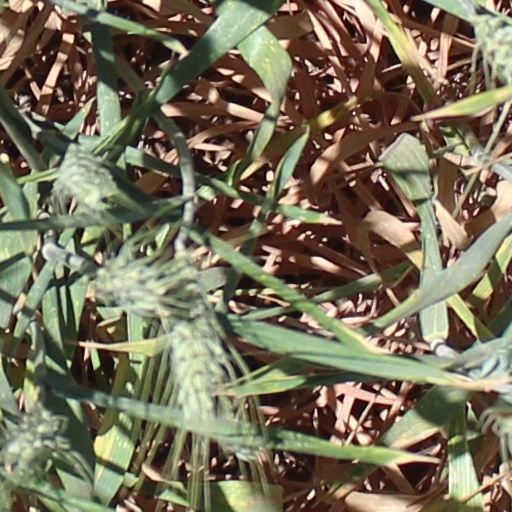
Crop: wheat